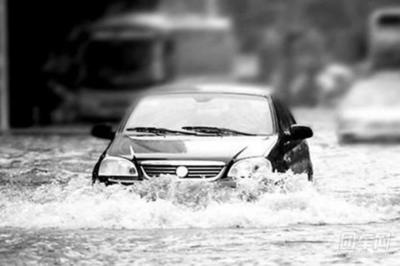
Weather: rain or strom